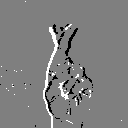
ASL letter: r